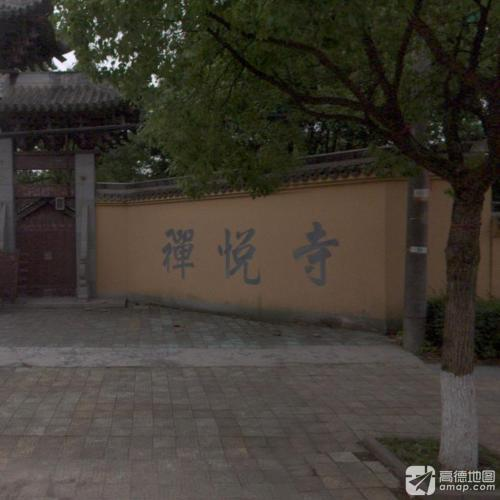
地标名称：禅悦寺
所在城市：嘉兴市·海盐县